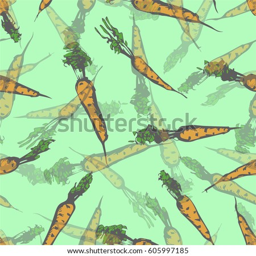
illustration of a pattern with a graphic orange carrot